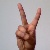
The image shows a hand gesture representing the letter 'V' in Indian Sign Language.